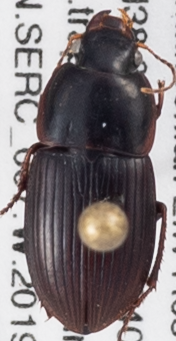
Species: Anisodactylus dulcicollis
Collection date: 2019-06-13
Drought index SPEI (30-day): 0.072
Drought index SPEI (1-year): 2.09
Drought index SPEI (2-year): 2.01